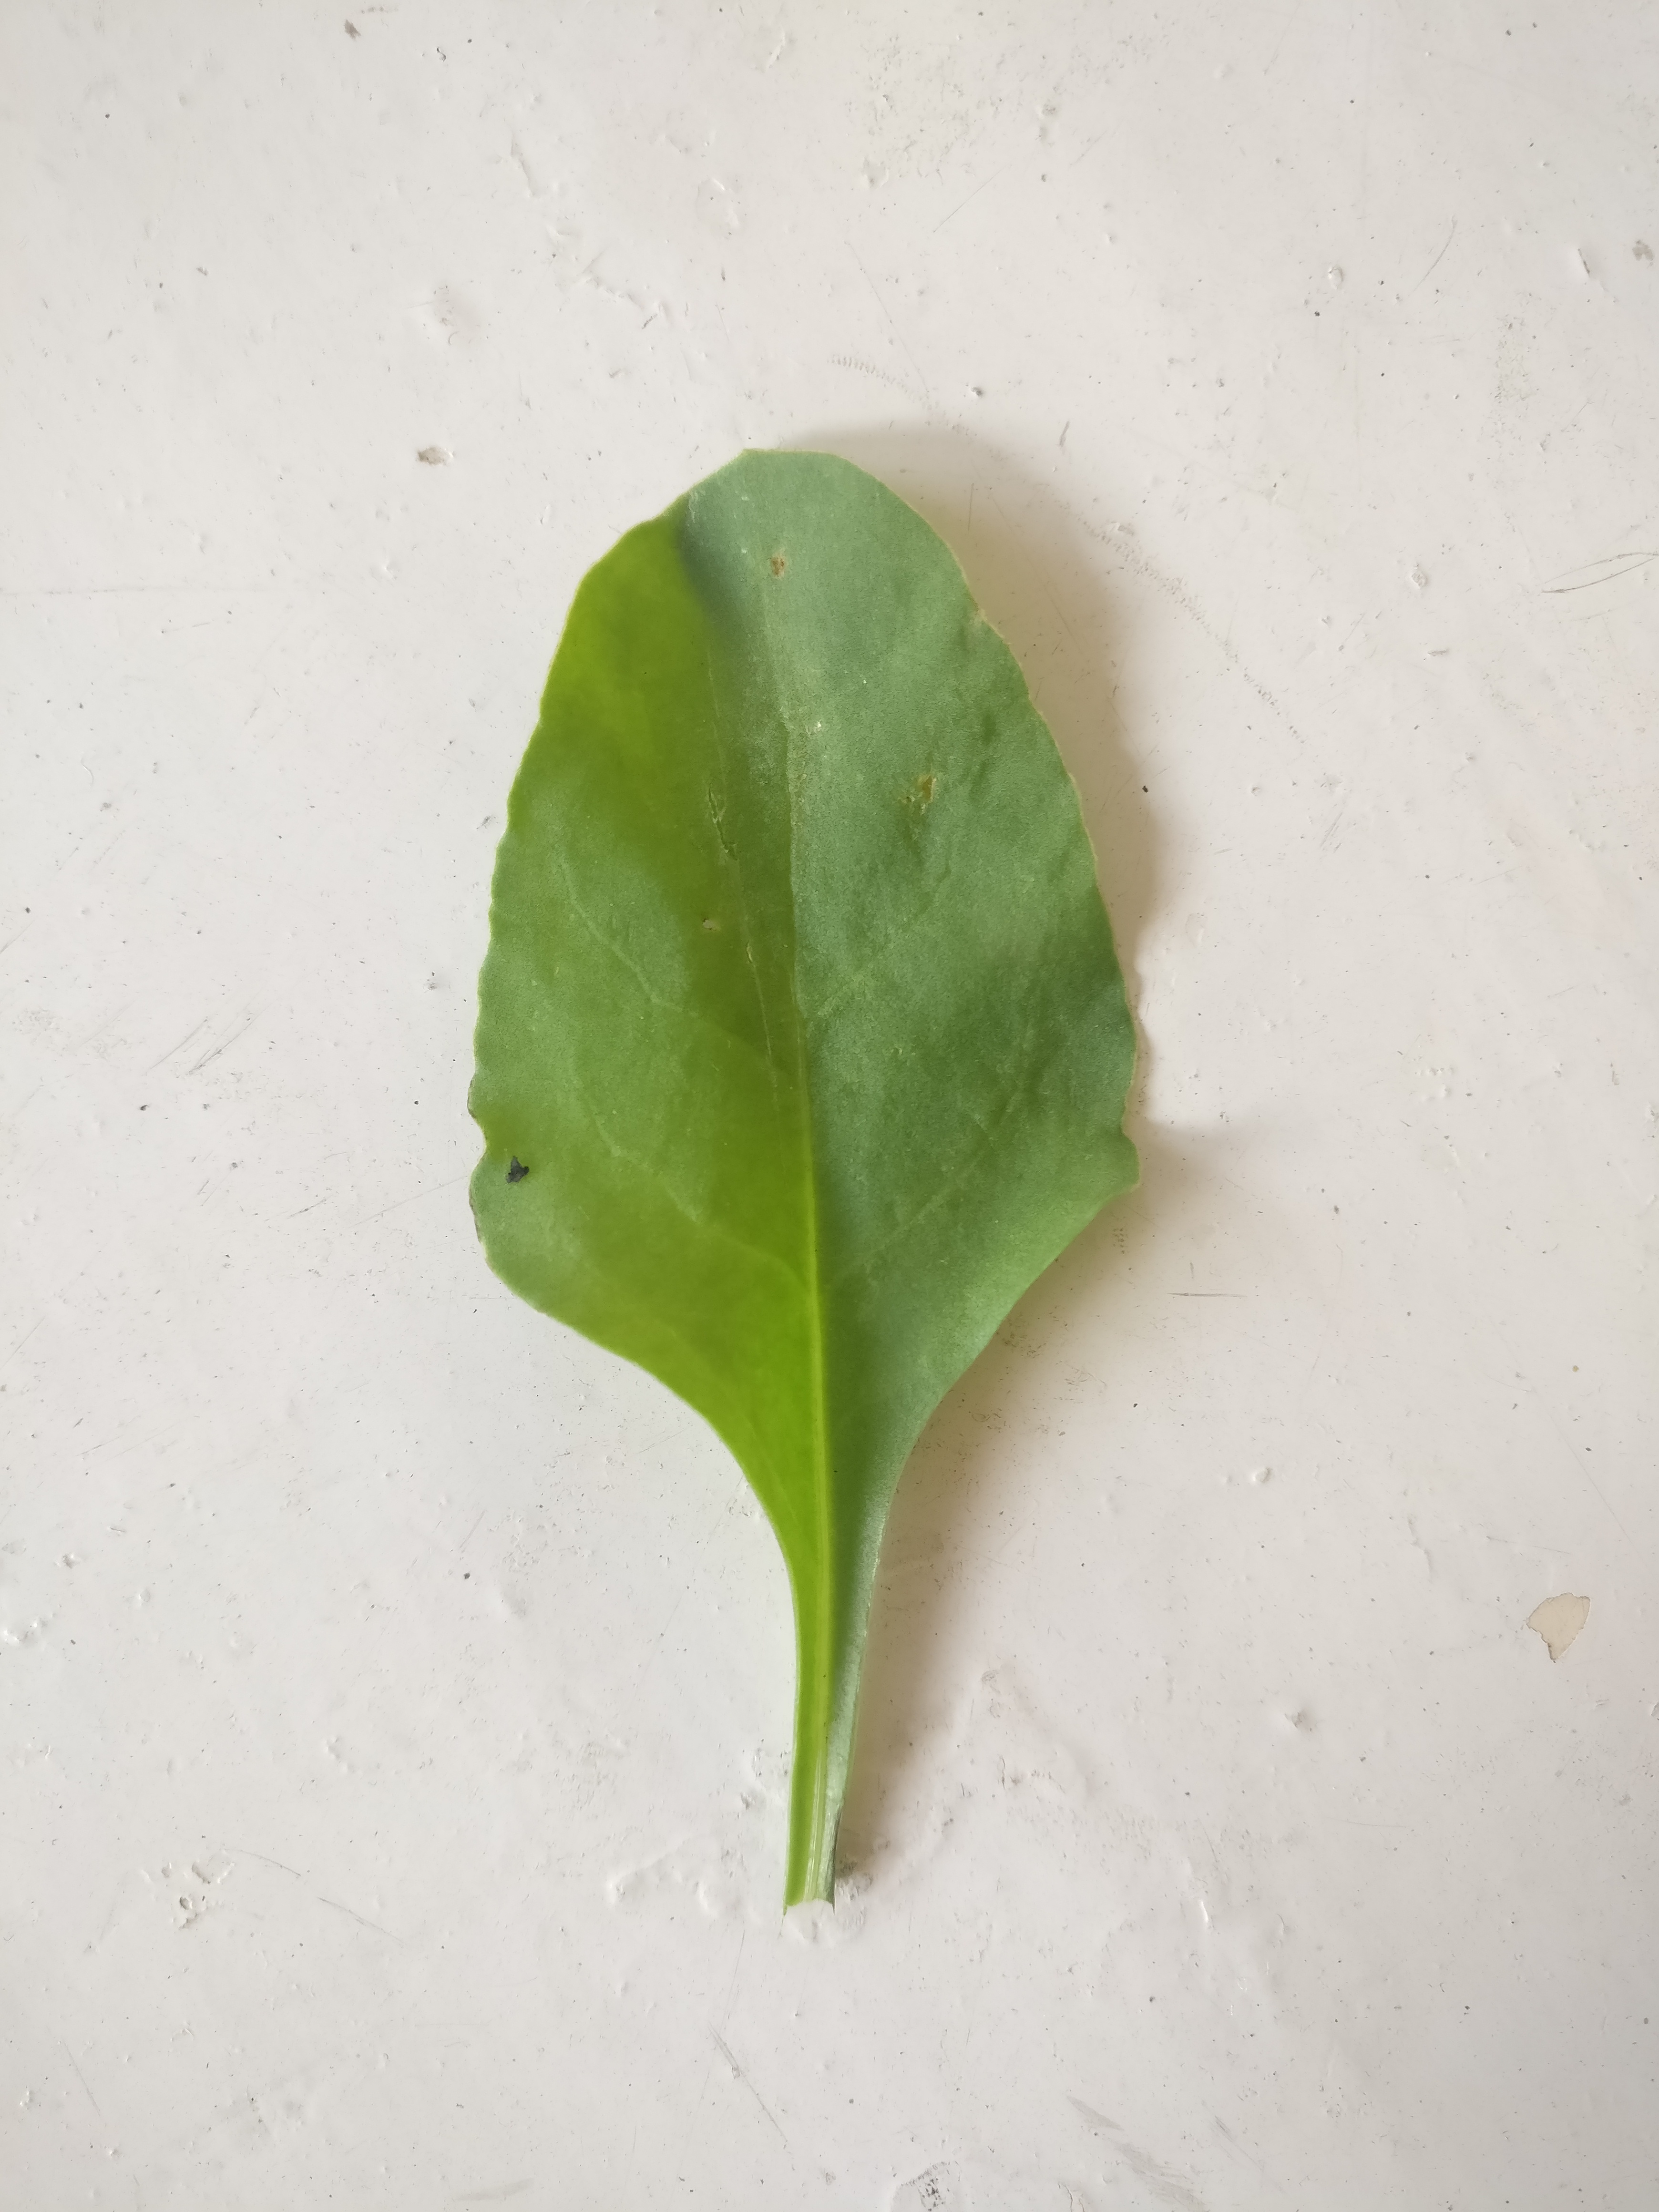
Plant: Palak(Spinach)